Grigor Dimitrov

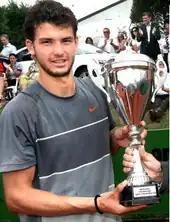
Dimitrov in 2010

He bounced back a week later by qualifying at the Honolulu Challenger, but lost to Donald Young in the second round. Dimitrov then participated for Bulgaria in the Davis Cup, claiming all three wins in a 3–2 victory over Monaco. Following the Davis Cup tie, Dimitrov had a number of early losses in various Challenger tournaments.